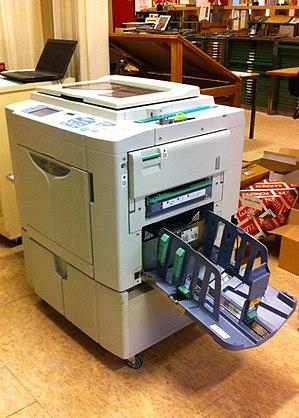
Modèle MZ 1070E, bichromie, format A3. Photo ayant été prise Chez rosi (Bruxelles)
Le duplicopieur ou risographe, parfois abrégé en copieur ou riso, est un duplicateur automatique de documents permettant de réaliser des copies multiples d'un original papier, comme un photocopieur, afin de reproduire des documents. La technologie employée est cependant différente utilisant le procédé d’impression offset souple, à froid. Le duplicopieur est optimisé pour la duplication massive de documents à faible coût afin de répondre à des besoins de production à cheval entre ceux de la reprographie et de l'imprimerie. L'intérêt principal est de pouvoir imprimer en une couleur des affiches, tracts au même coût qu'avec de l'encre noire.